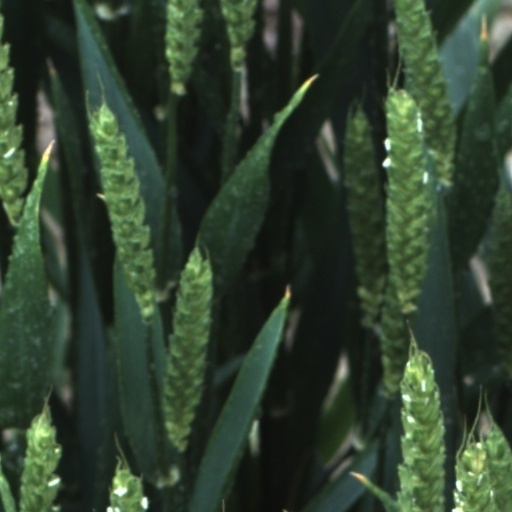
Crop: wheat